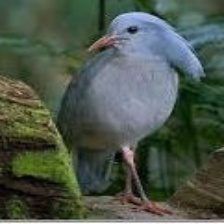
Species: KAGU
Scientific name: RHYNOCHETOS JUBATUS